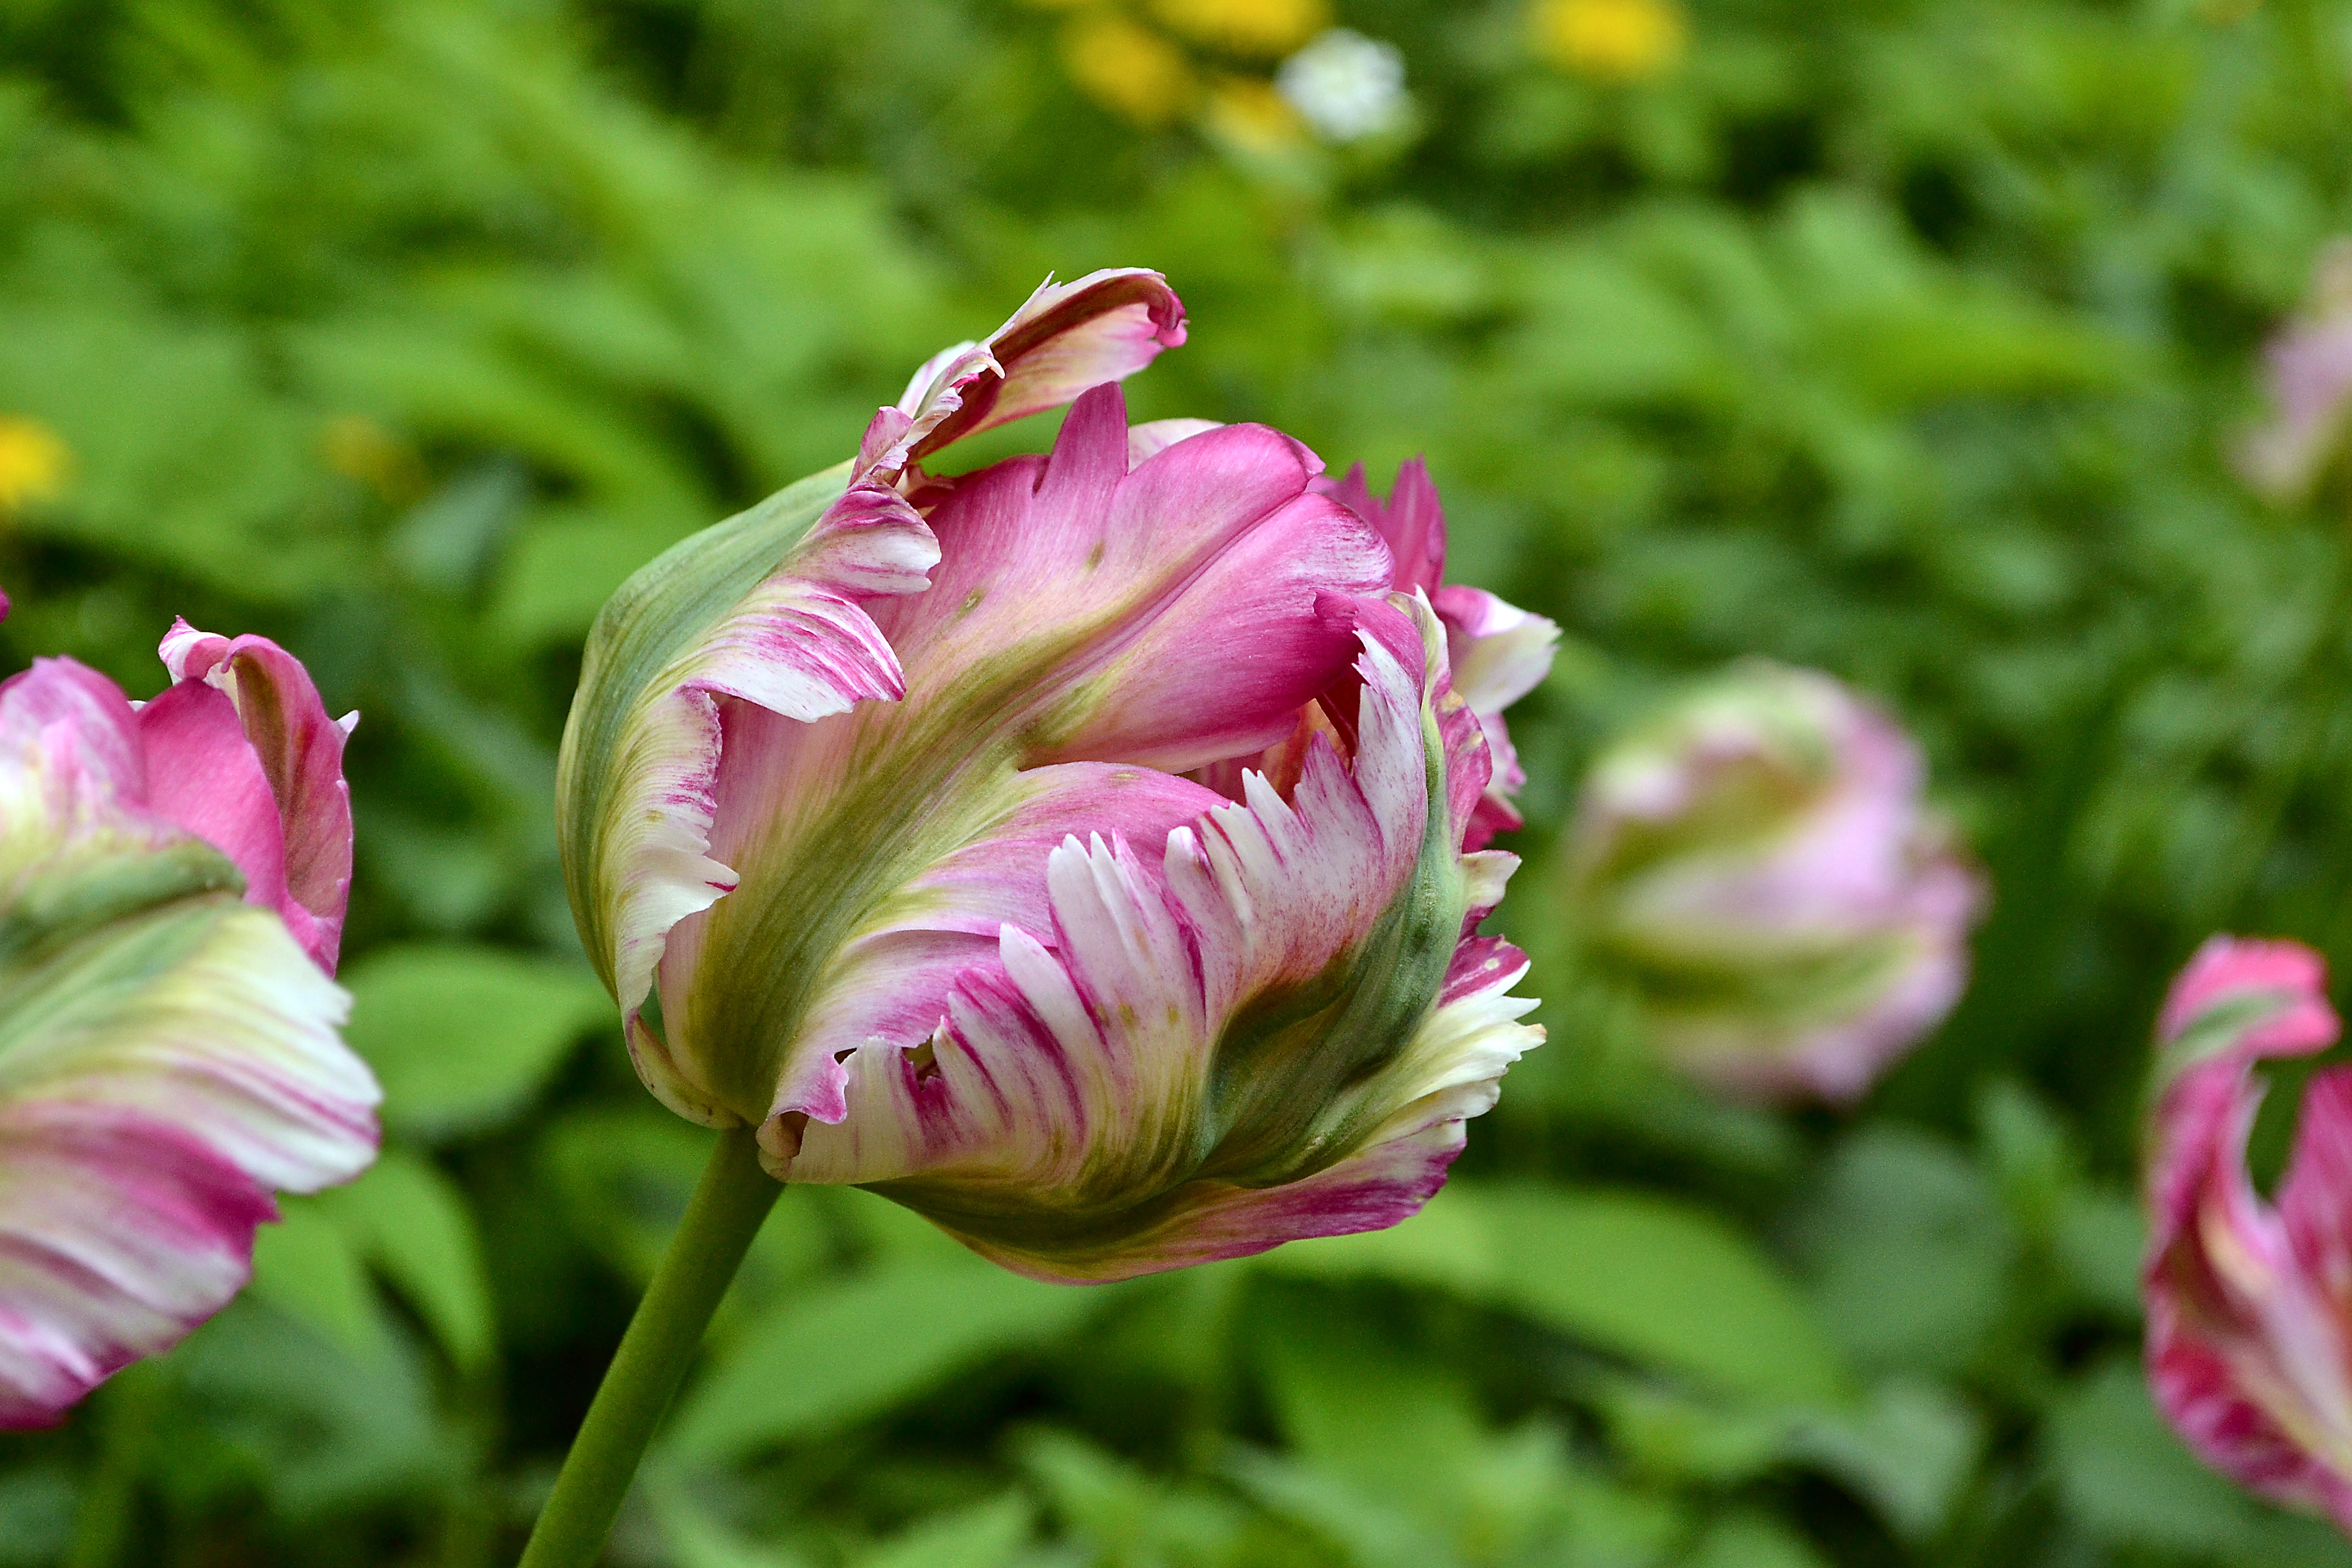
plant, field, flower, petal, tulip, spring, botany, pink, flora, wildflower, flowers, holland, tulips, macro photography, flowering plant, plant stem, land plant